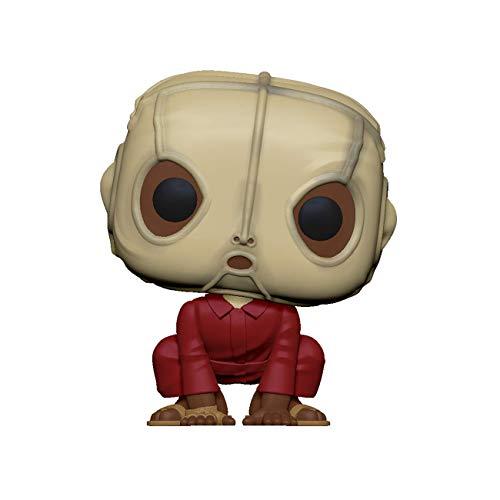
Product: Funko Pop! Movies: Us - Pluto with Mask (Styles May Vary)
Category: Toys & Games | Collectible Toys | Statues, Bobbleheads & Busts
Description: From us, Pluto with mask styles may vary, as a stylized POP vinyl from Funko.
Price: $8.54
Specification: ProductDimensions:2.5x2.5x3.8inches|ItemWeight:0.16ounces|ShippingWeight:3.52ounces|ASIN:B07RN8DJRB|Itemmodelnumber:44315|Manufacturerrecommendedage:6yearsandup